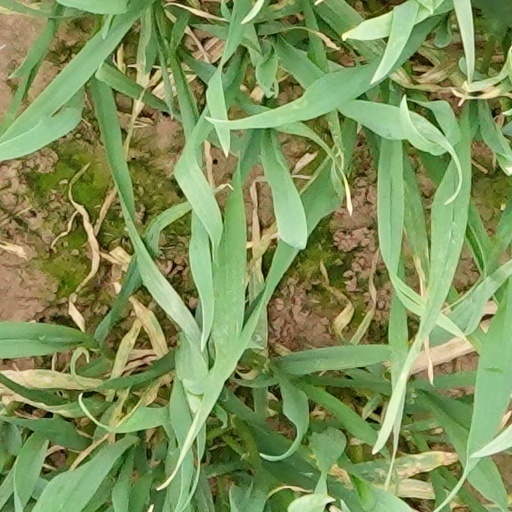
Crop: wheat